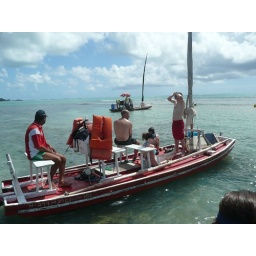
The bar boat in the distance